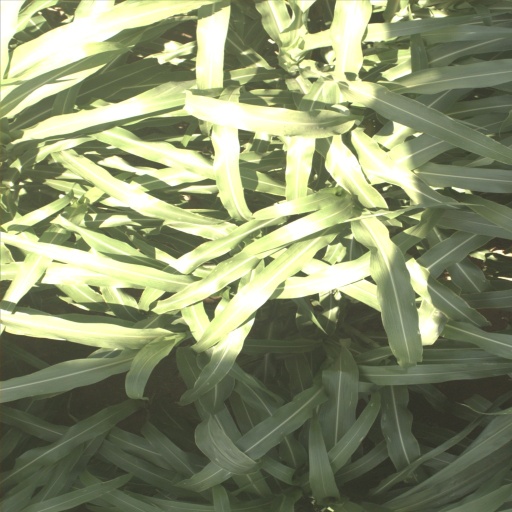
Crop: sorghum